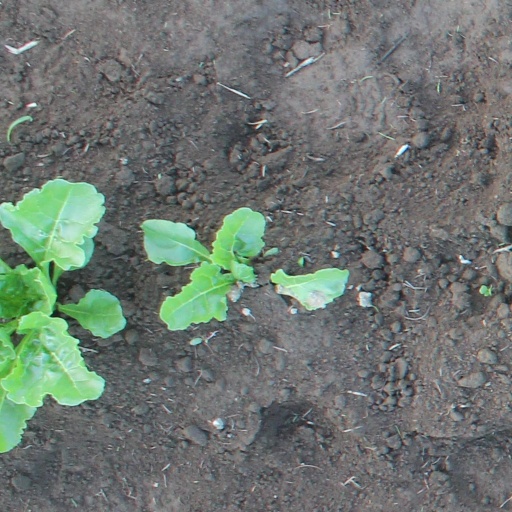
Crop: sugar beet